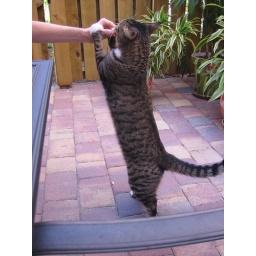
Bad animal behavior is encouraged around the table in our house.